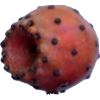
Label: cactus_fruit_red